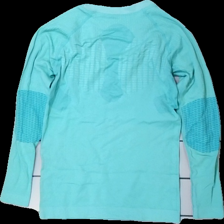
View: back
Type: Top
Category: Children
Brand: Not in the list
Brand text on label: crivit
Colors: Blue
Material: 76% nylone 24% polyester
Cut: Regular
Size: 158
Season: All
Trend: Sports
Damage location: middle center
Damage 2 location: bottom center
Price range: 50-100
Recommended usage: Reuse
Description: blå långärmad sport tröja